Lympne Castle

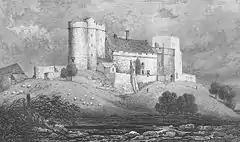
The castle as it appeared around 1830. Extensive renovations and additions were carried out later.

Lympne Castle is a medieval castle in England that is located in the village of Lympne in Kent, above Romney Marsh. It is in size and is a Grade I listed property, described as a fortified manor house. After the Reformation, the castle was sometimes referred to as Court Lodge.